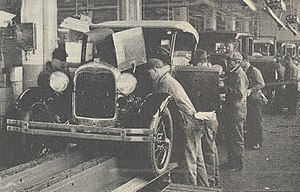
Fordisme
Fordismen gav sig bl.a. udslag indførelsen af samlebåndet på Ford-fabrikkerne, her i 1928
Fordisme er et begreb som bruges for at beskrive arbejdsorganisationer med høj grad af specialisering og centralisering. Dette er en videreudvikling af taylorismen, som stammer fra ingeniøren og erhvervslivsteoretikeren Frederick Winslow Taylors teorier.